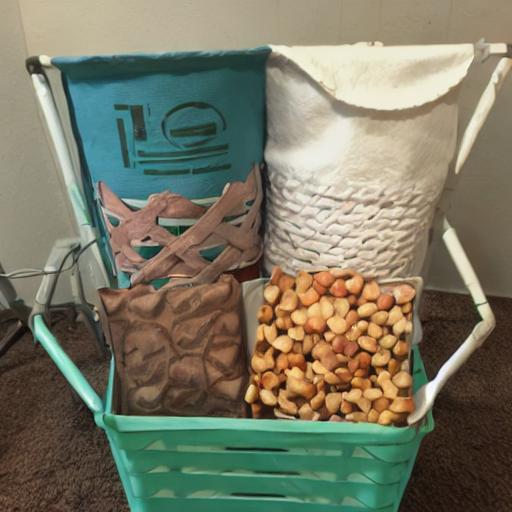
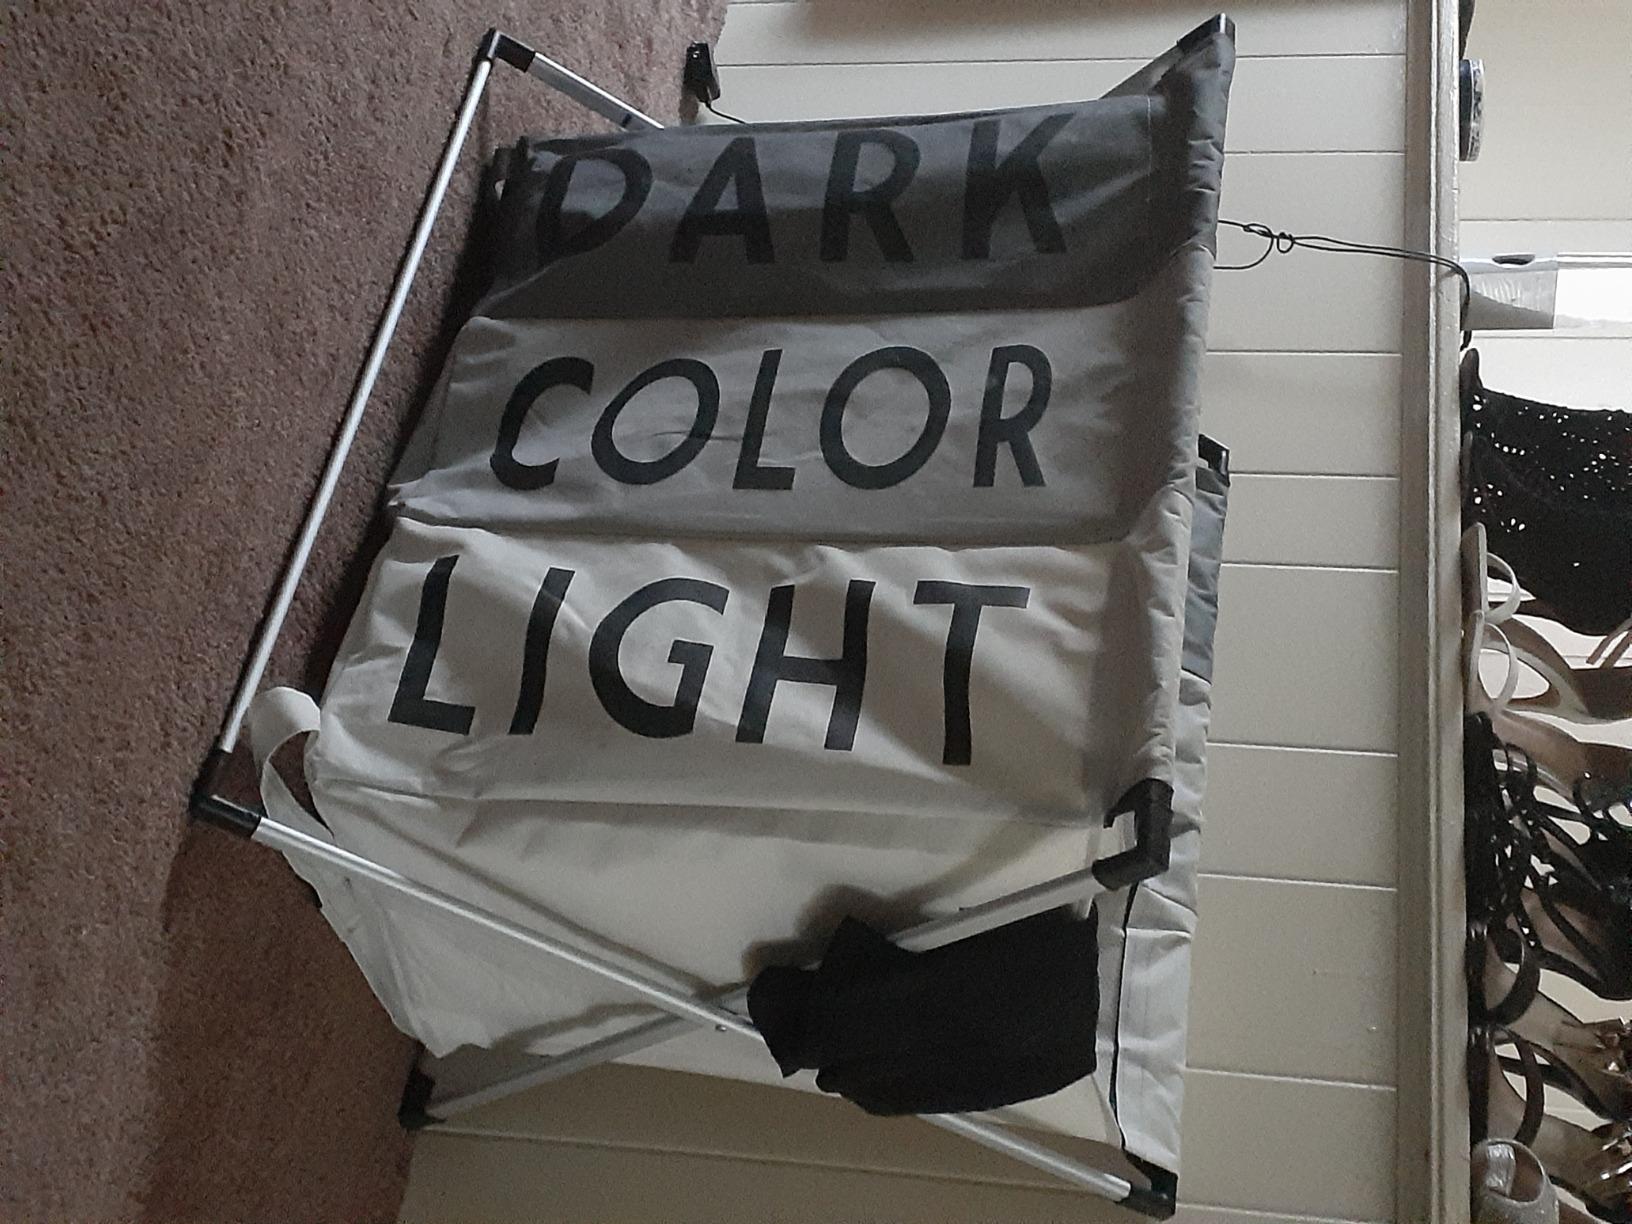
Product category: items_hamper
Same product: no